Hassan Muhammad

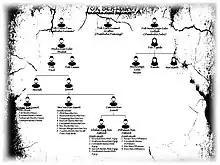
Tok Bertiga Segamat

All his written works were based upon his thorough investigation and research studies carried out, in details recorded and written in manuscript and extracted for publishing in the form of reports, books and articles. These are his master-pieces and his original property rights.